Mill Creek chert

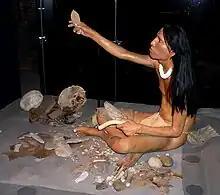
Diorama at Cahokia of flintknapper at work on hoes and bifaces

"Chert" is a siliceous (silica) stone, a variety of quartz similar to flint but more brittle. It naturally occurs as large, flat, elliptically shaped nodules in creek beds, and sometimes as hill-top residuum. The nodules were formed as part of the Ullin limestone formation during the Mississippian geologic period (roughly 359 to 318 million years ago). Mill Creek Chert is a tough, coarse-grained chert, usually brown or gray in color, and occurs as large tabular shaped nodules.